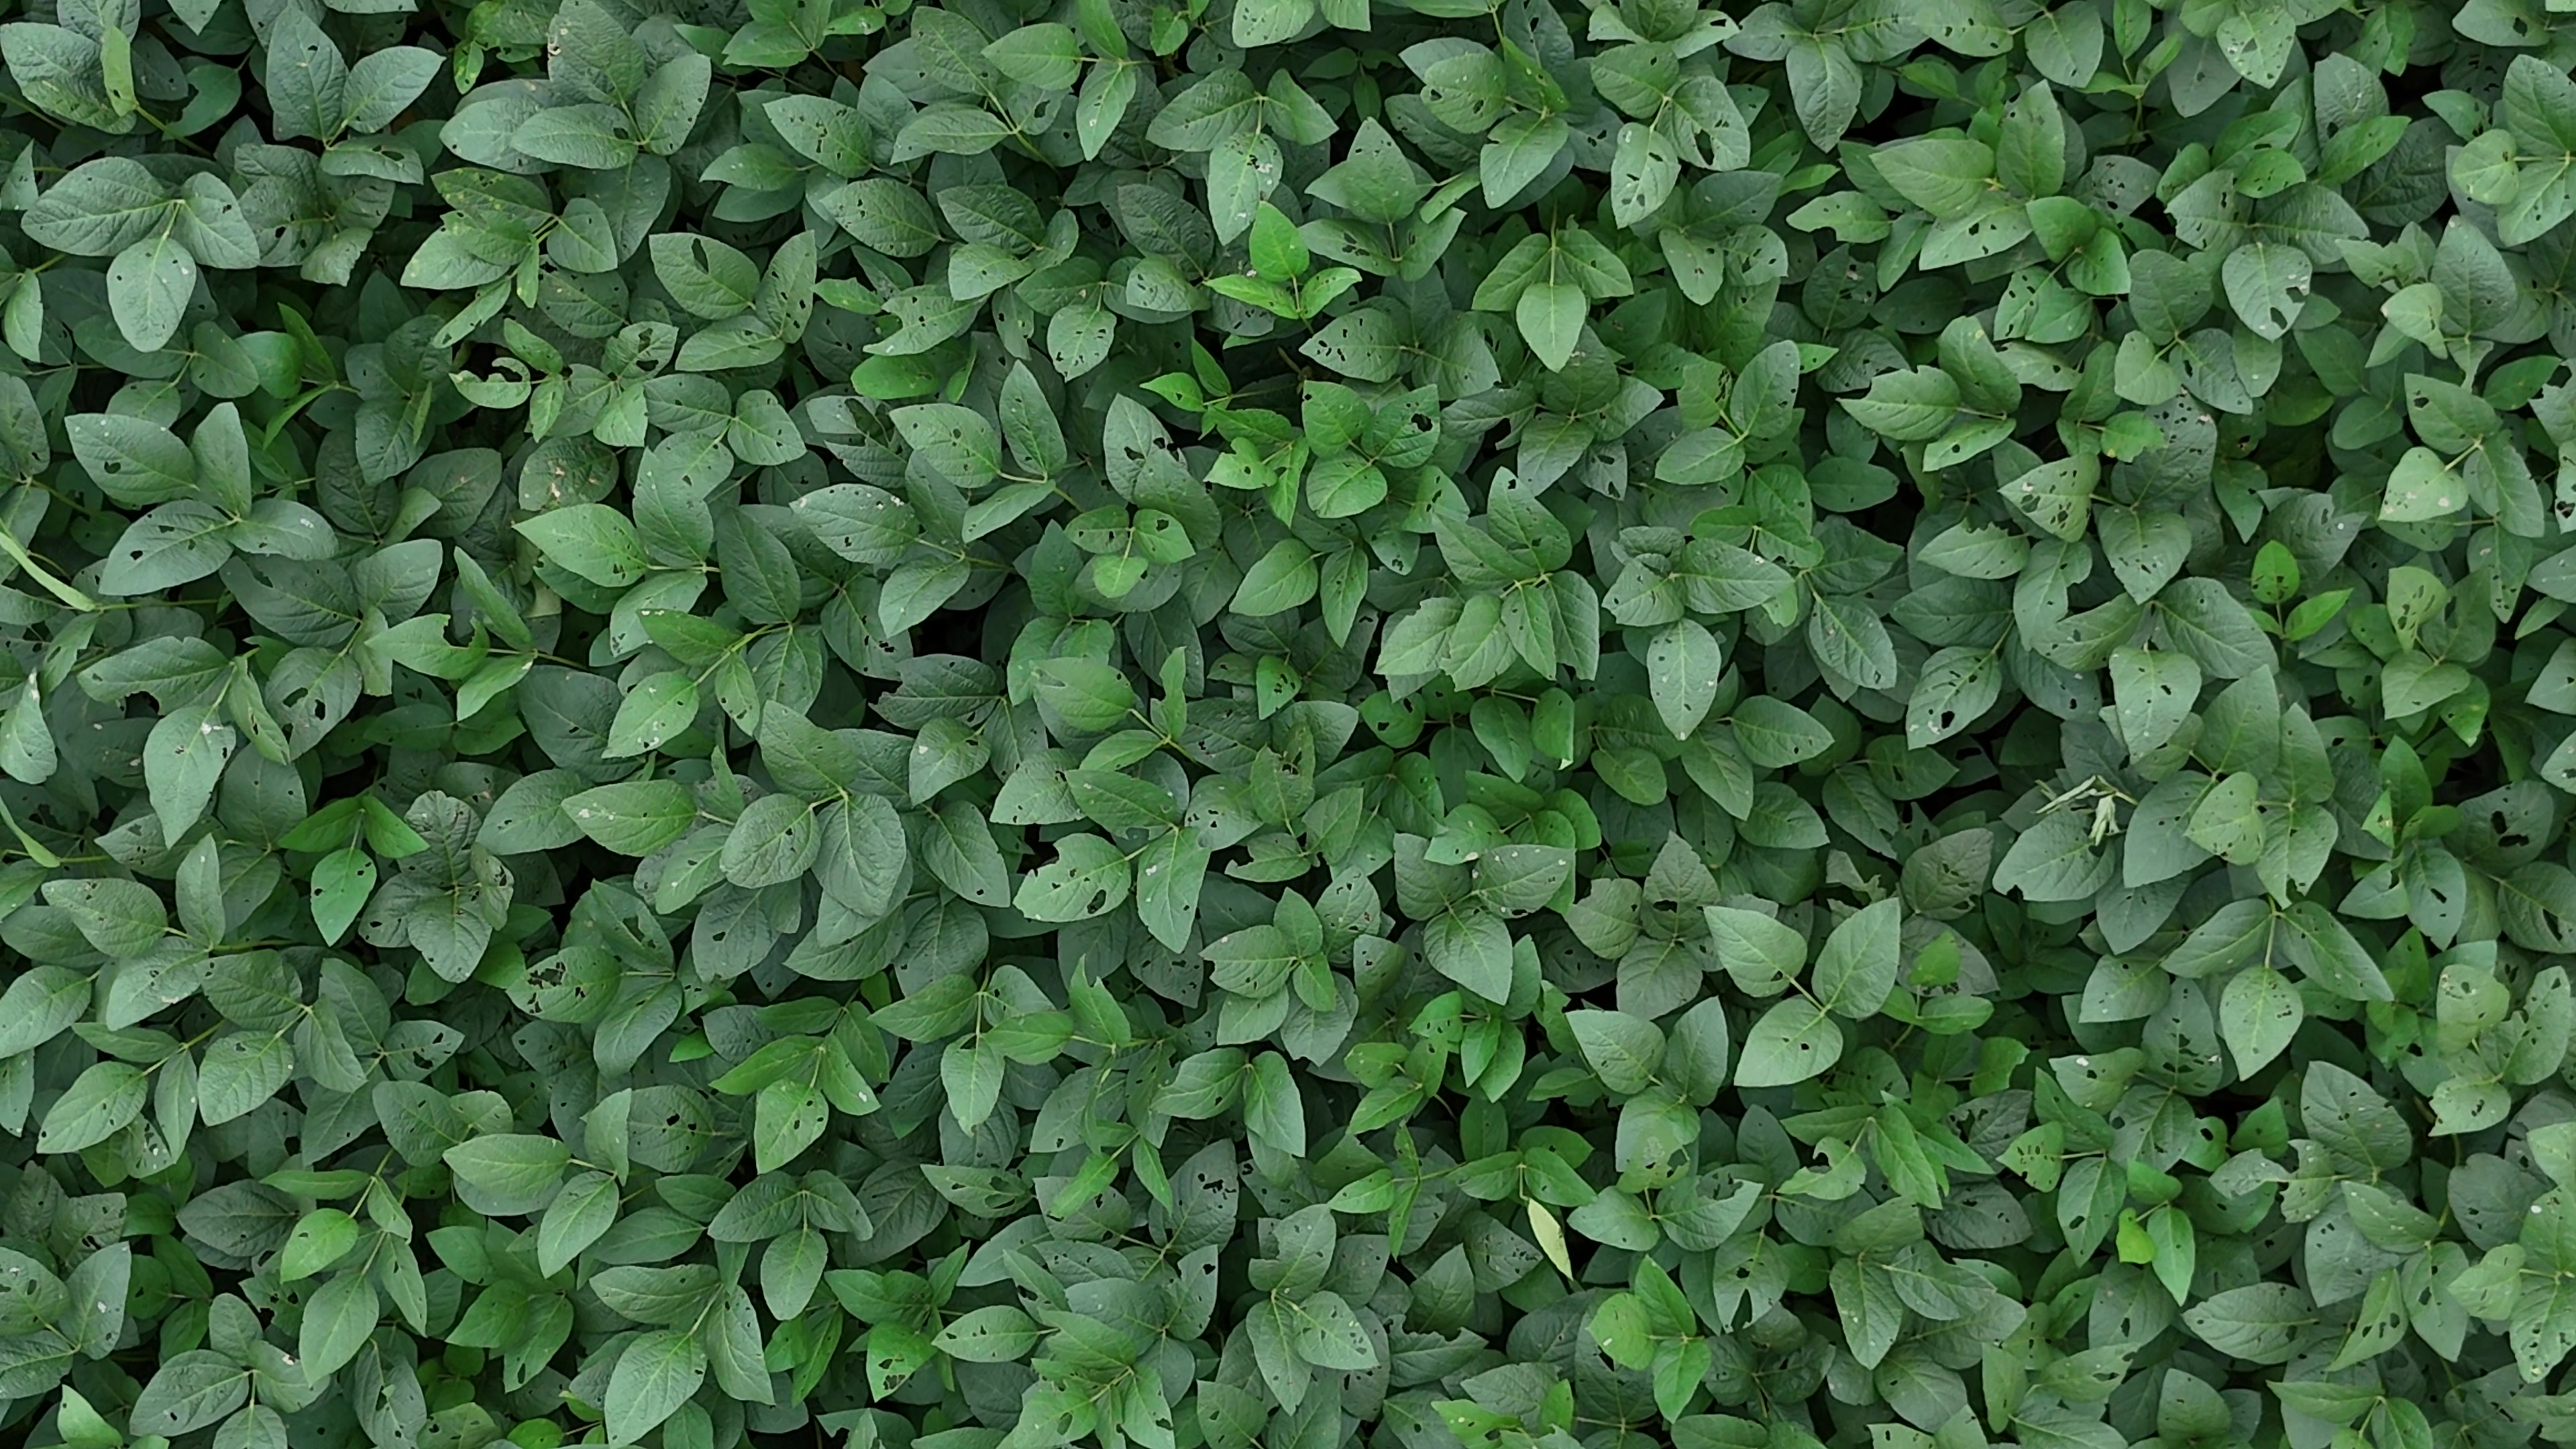
Label: Semilooper_Pest